Émile Gentil

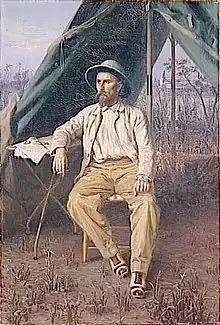
Émile Gentil in Africa, by Paul Merwart

In October 1897 he convinced the Sultan Abd ar Rahman Gwaranga to sign a treaty of alliance which gave France a protectorate over the Kingdom of Baguirmi, which was then threatened by Rabih az-Zubayr, the most powerful ruler in the Chad basin.